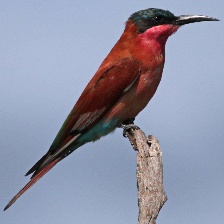
Species: CARMINE BEE-EATER
Scientific name: MEROPS NUBICOIDES
ImageNet parent category: bee_eater